Raspberry Pi

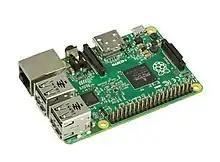
The Model 2B boards incorporate four USB Type-A ports for connecting peripherals.

Storage is typically provided via a microSD card, though some Compute Modules offer onboard eMMC flash. Newer models support USB booting, and the Pi 5 includes support for NVMe SSDs over PCIe.